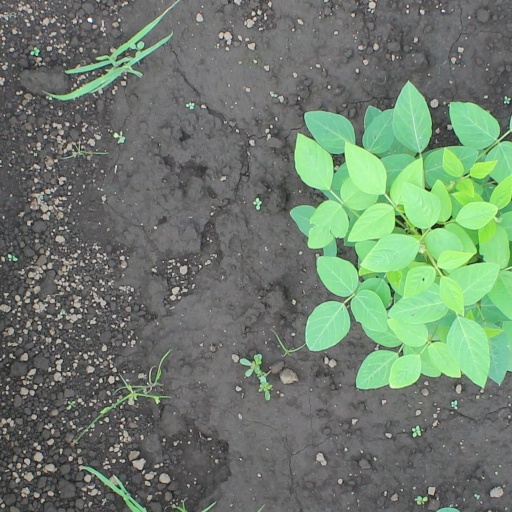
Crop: soybean